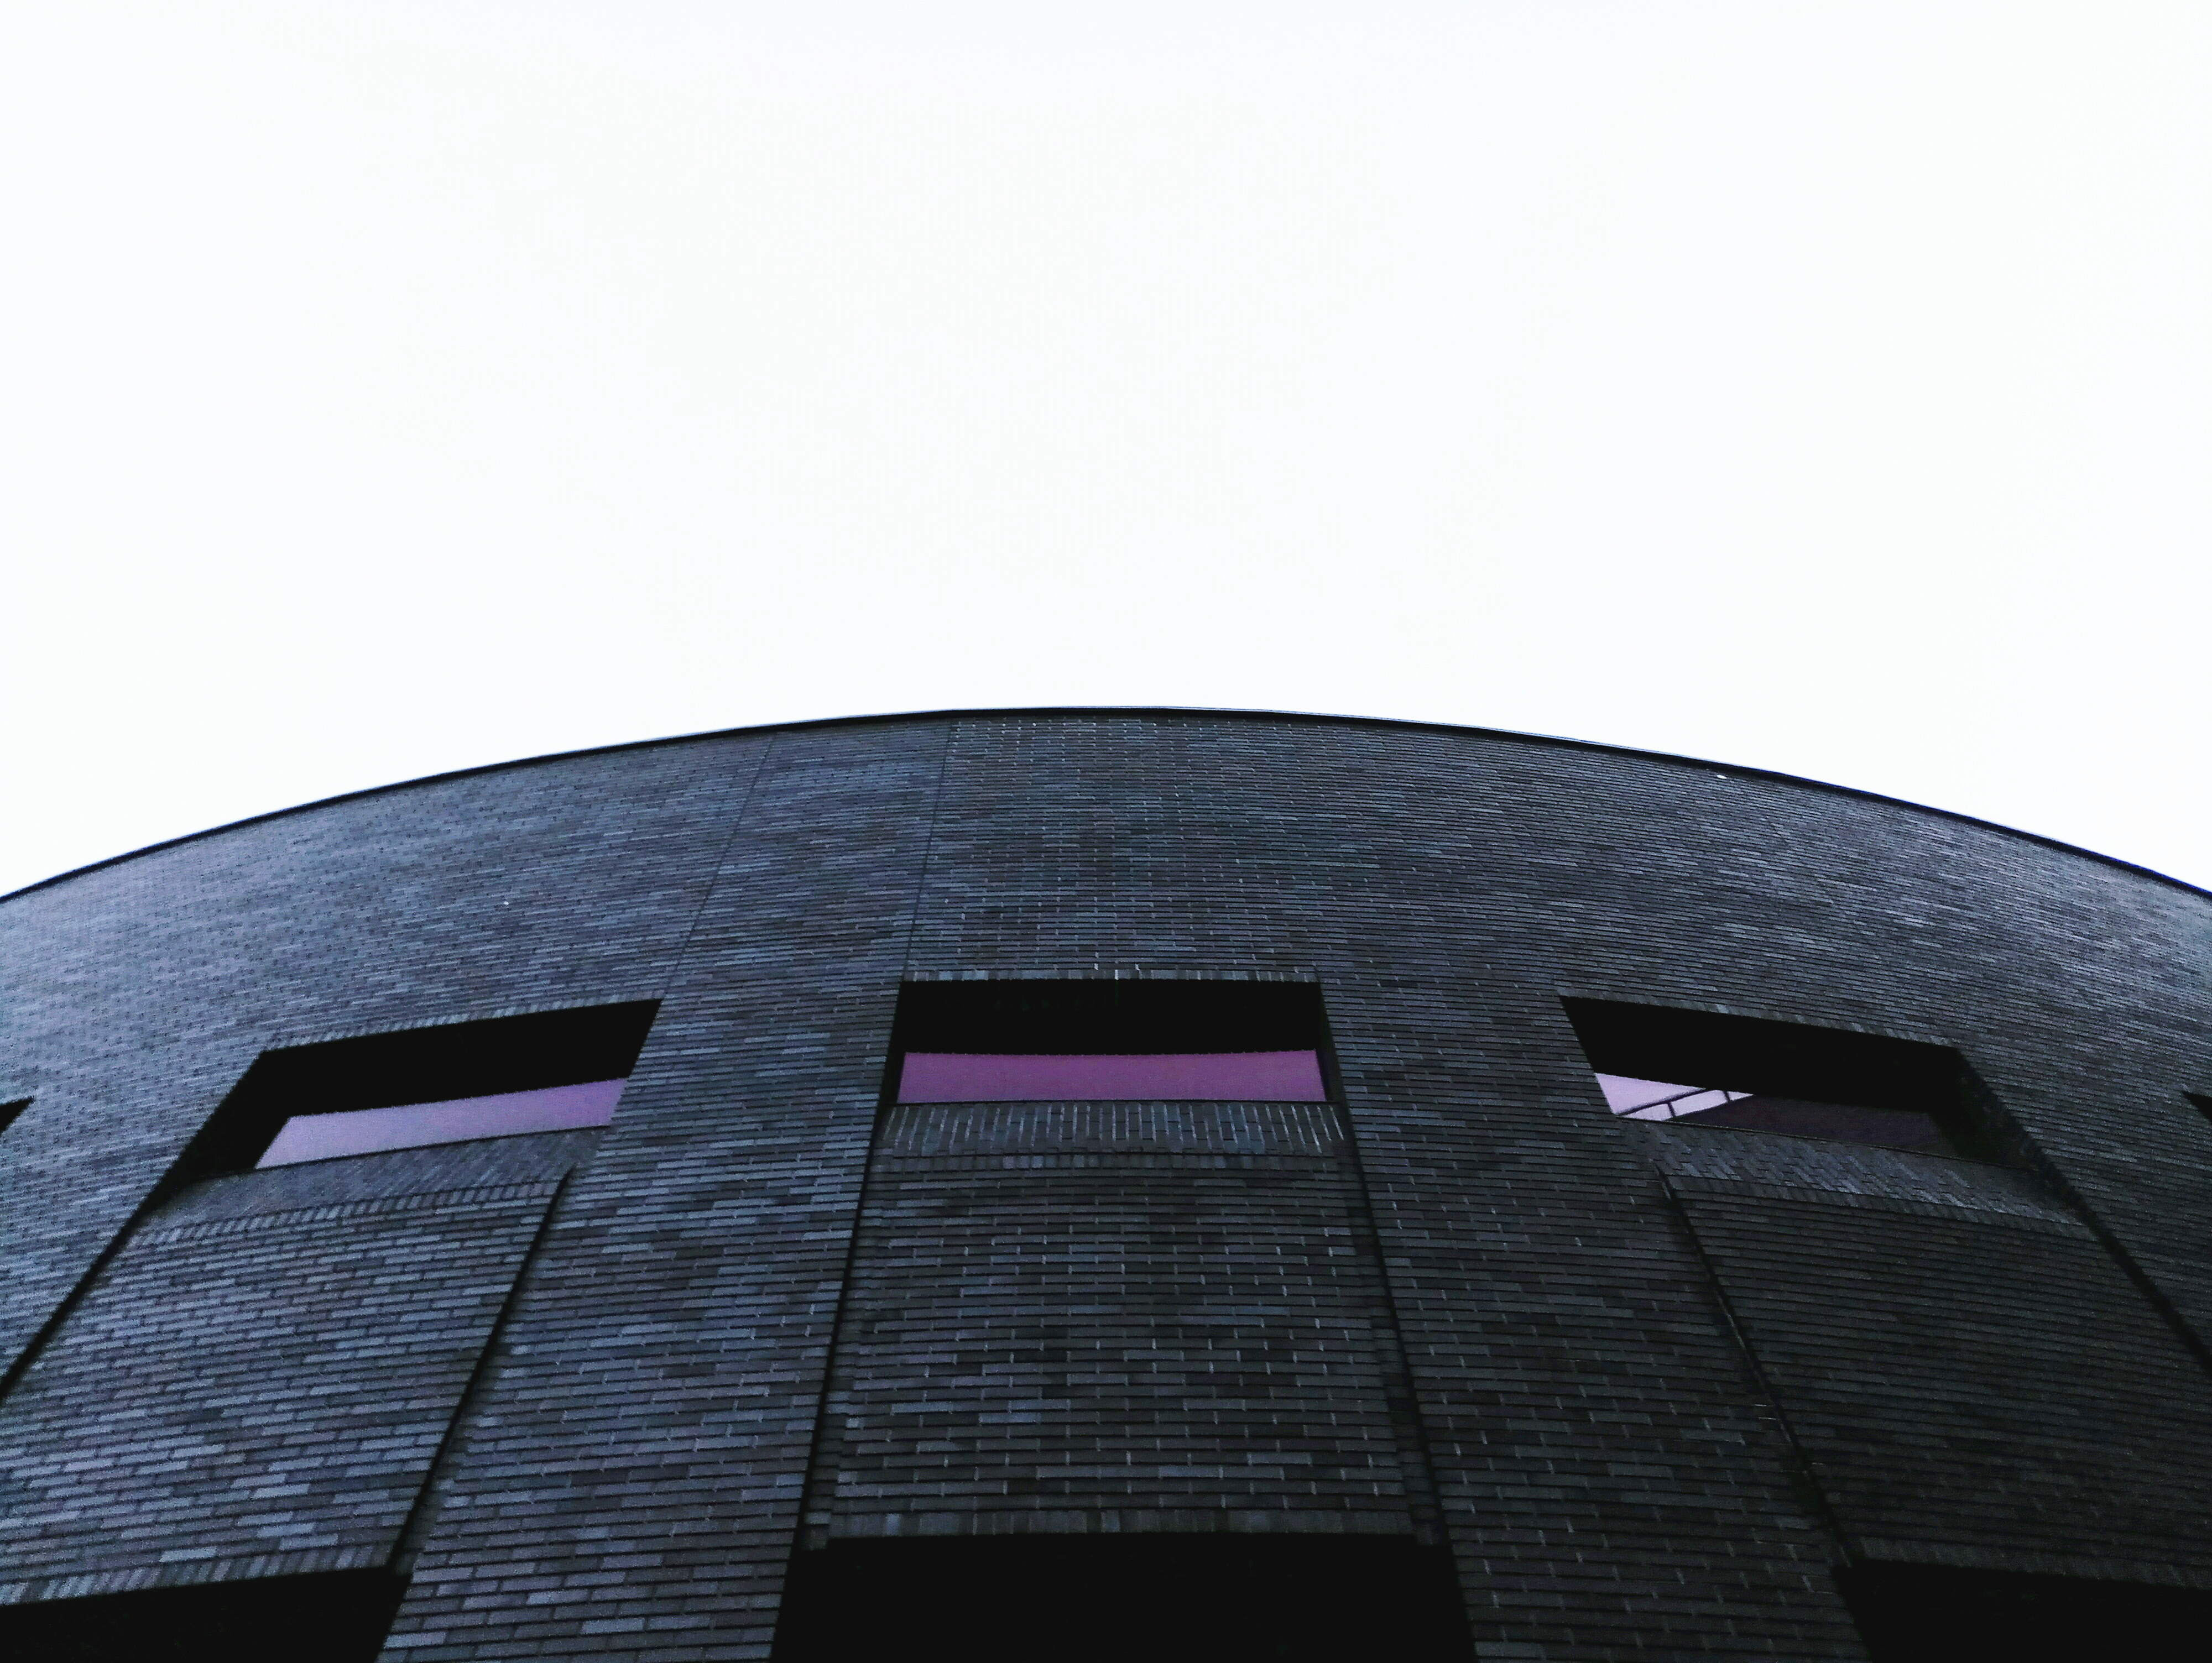
architecture, structure, window, building, curve, blue, brick, circle, symmetry, shape, daylighting, sport venue